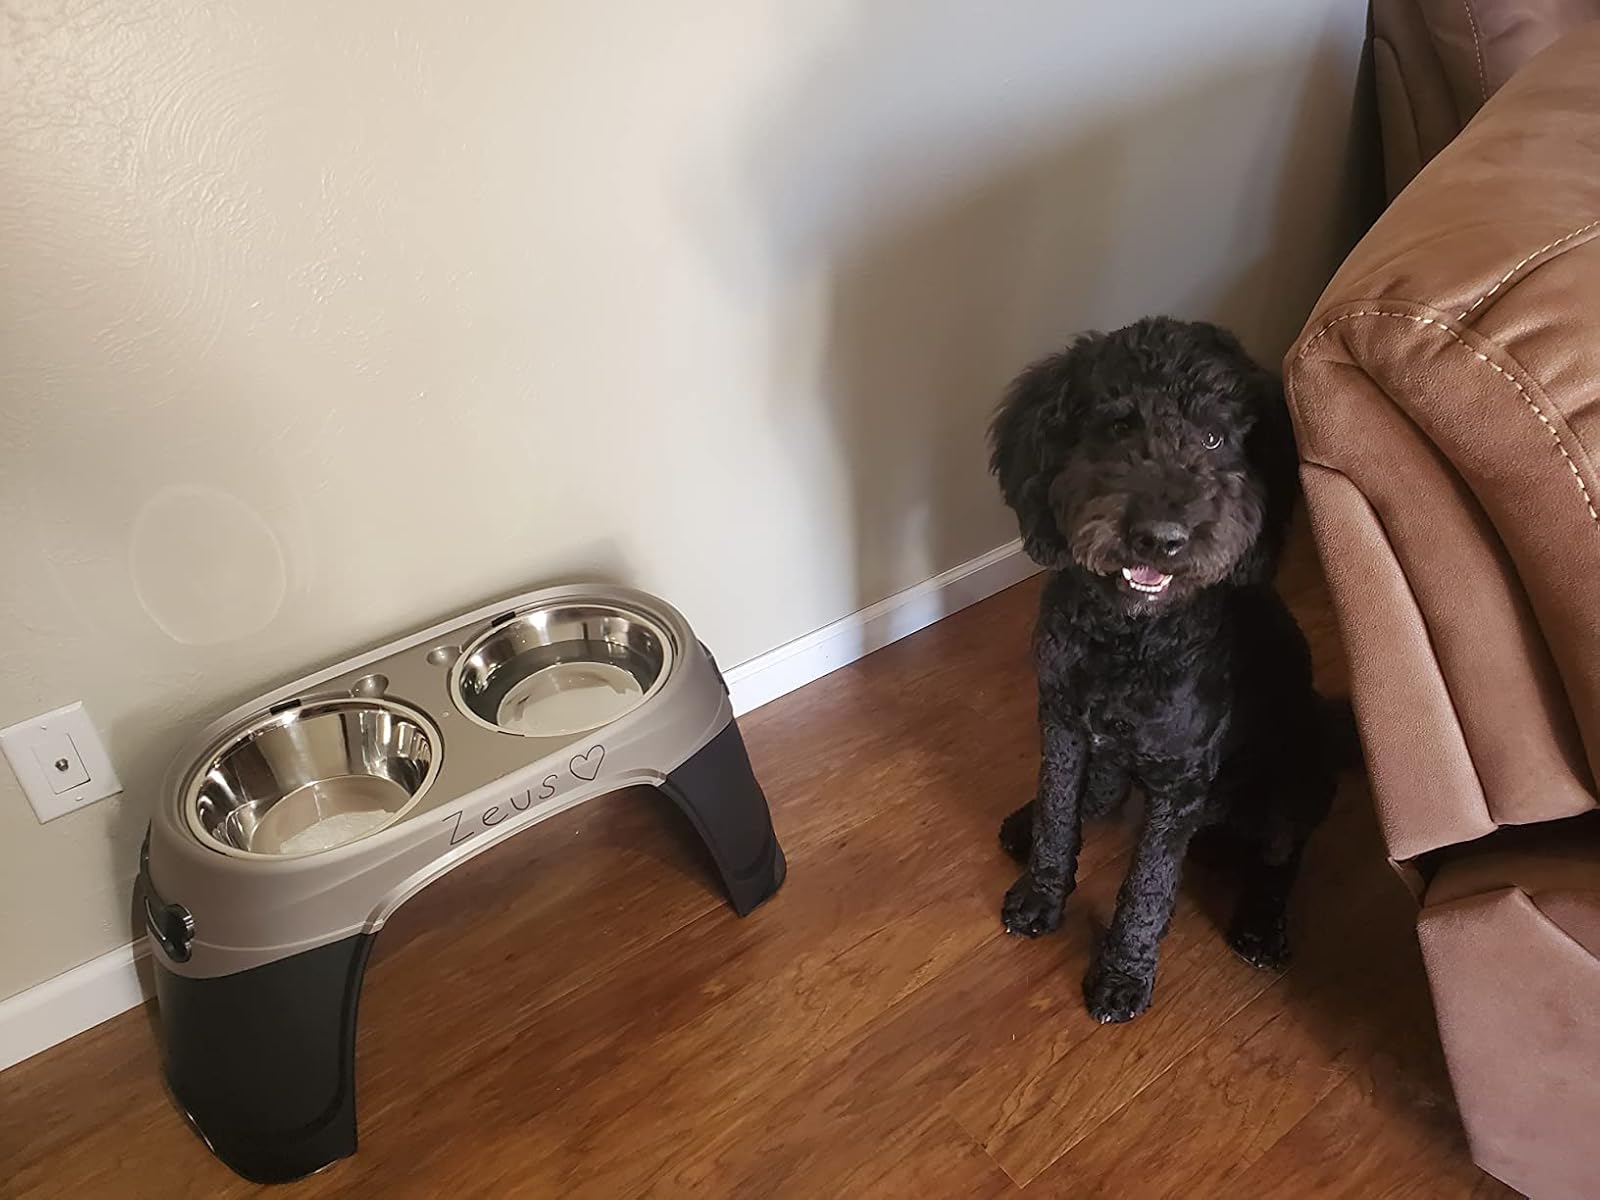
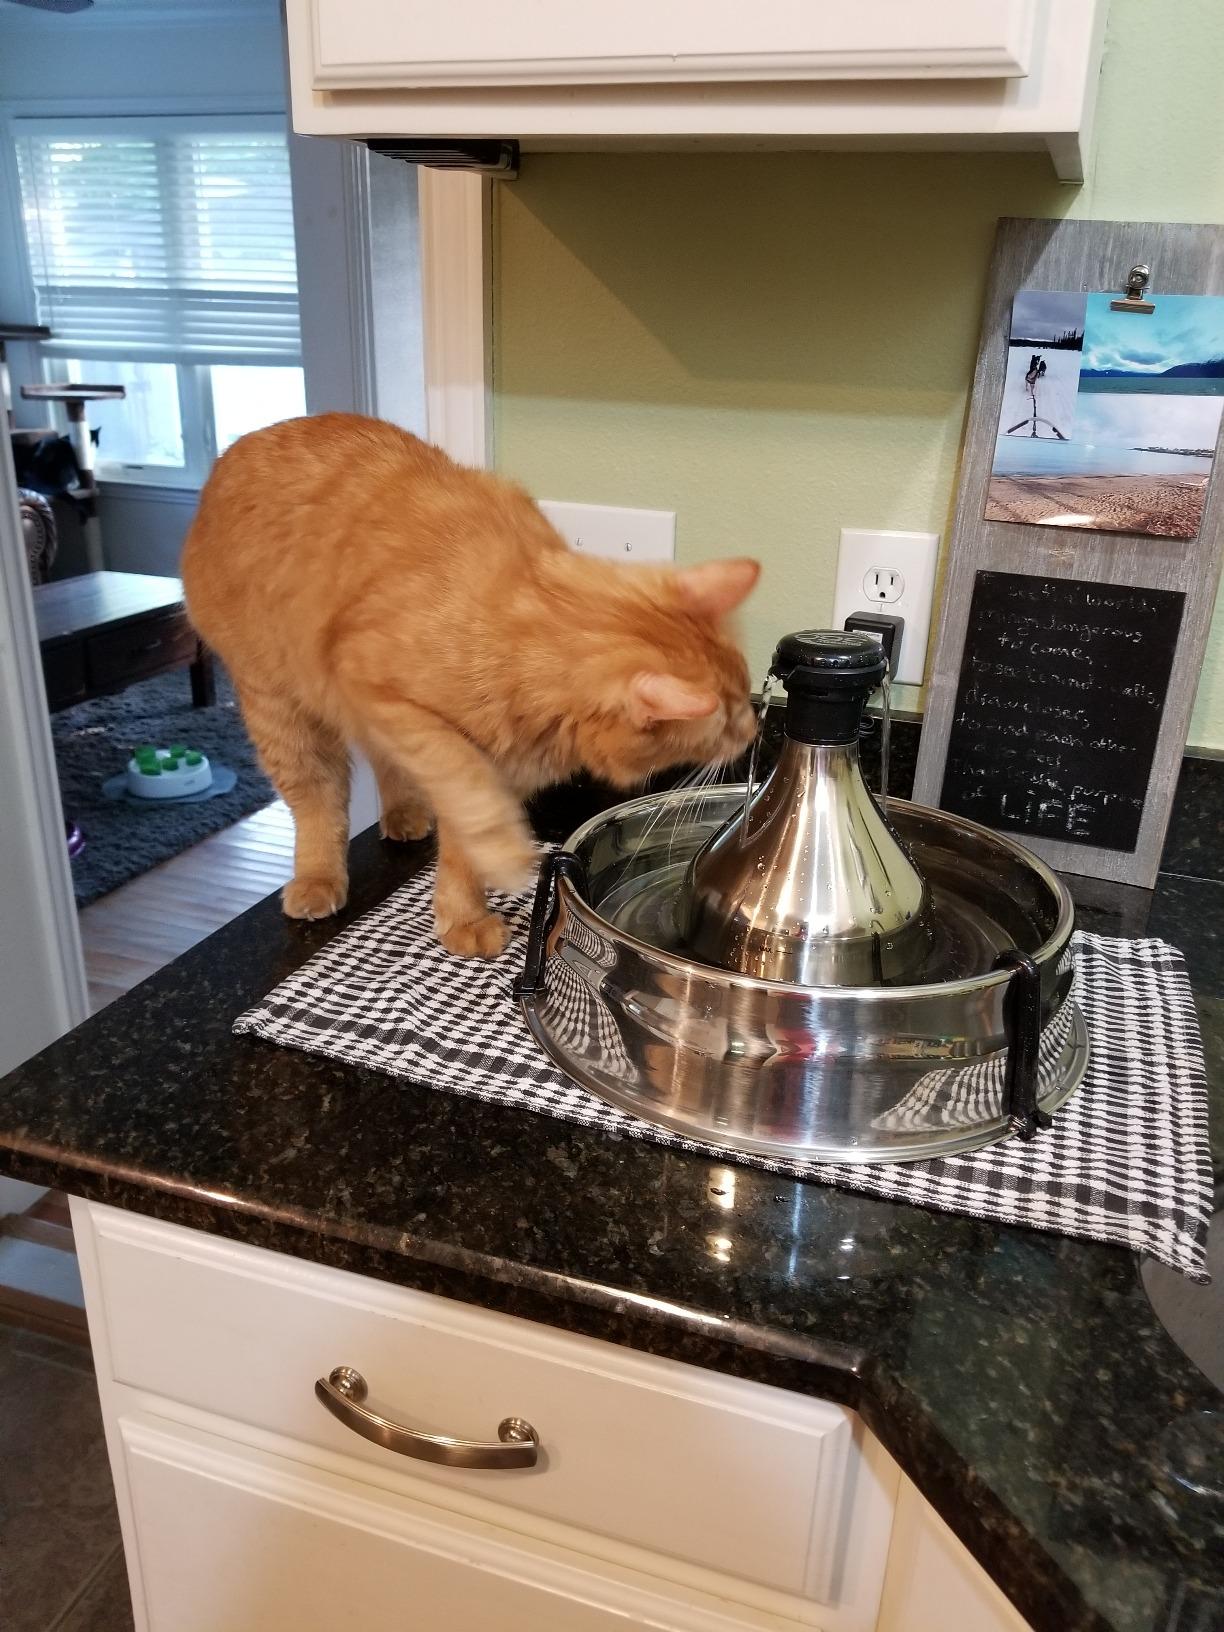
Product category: items_bowl
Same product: no